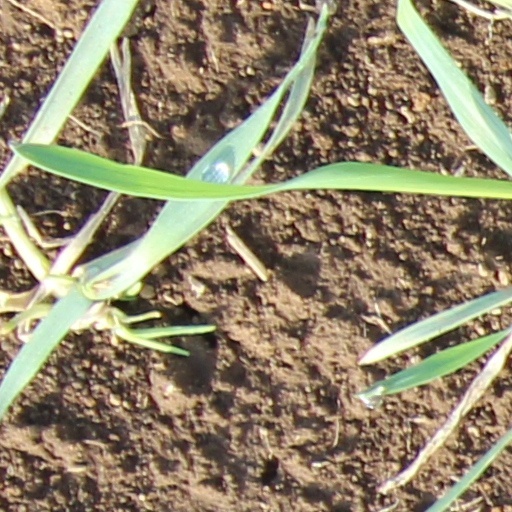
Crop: wheat